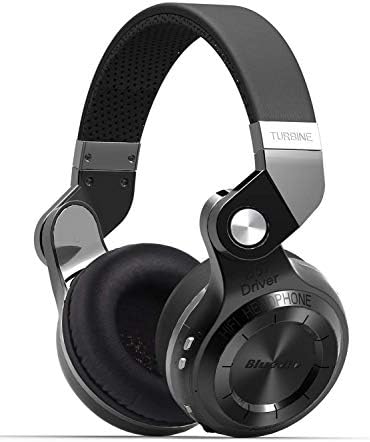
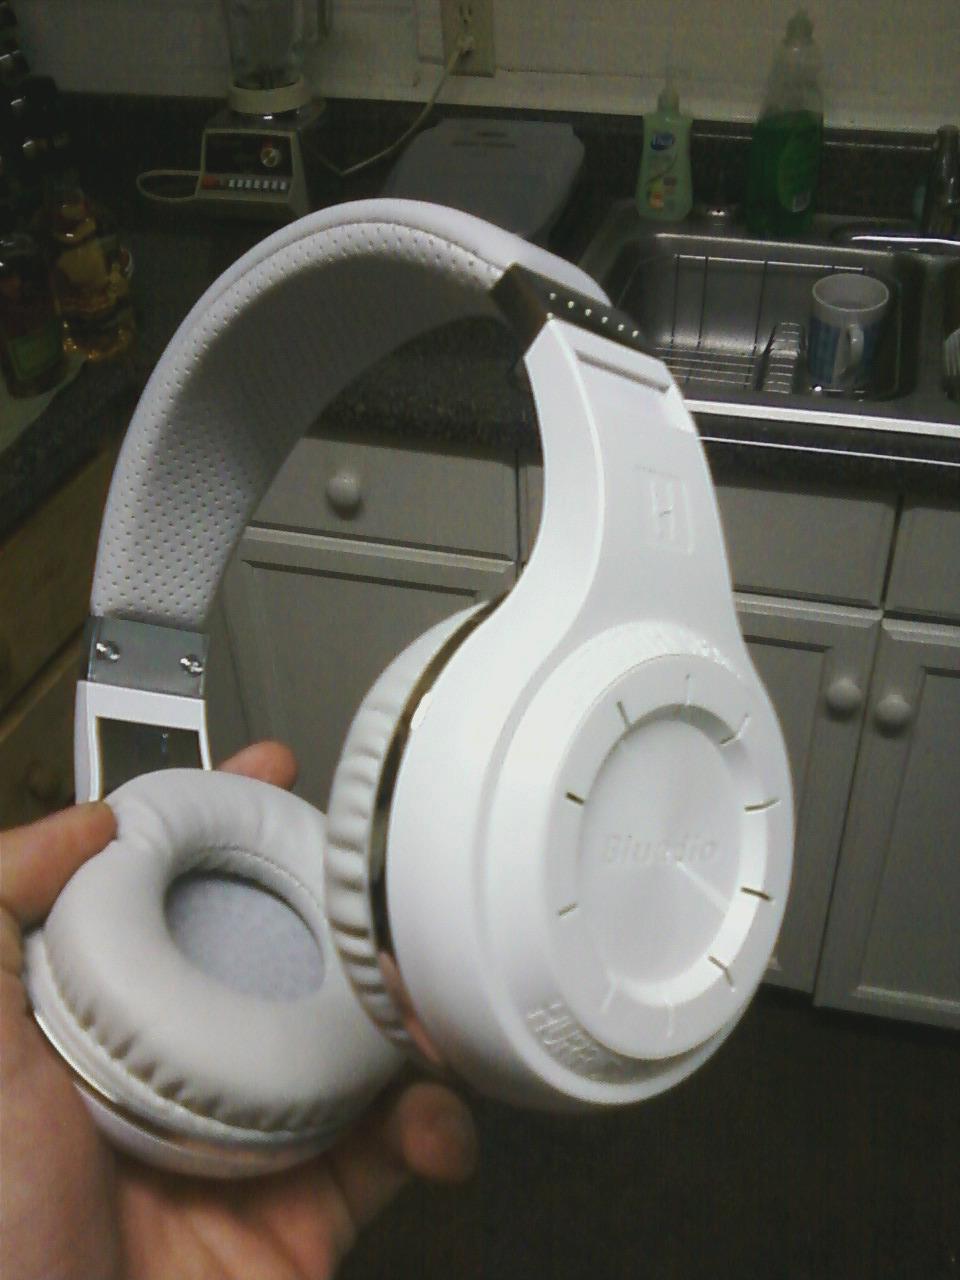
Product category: headphones
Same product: no